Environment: real
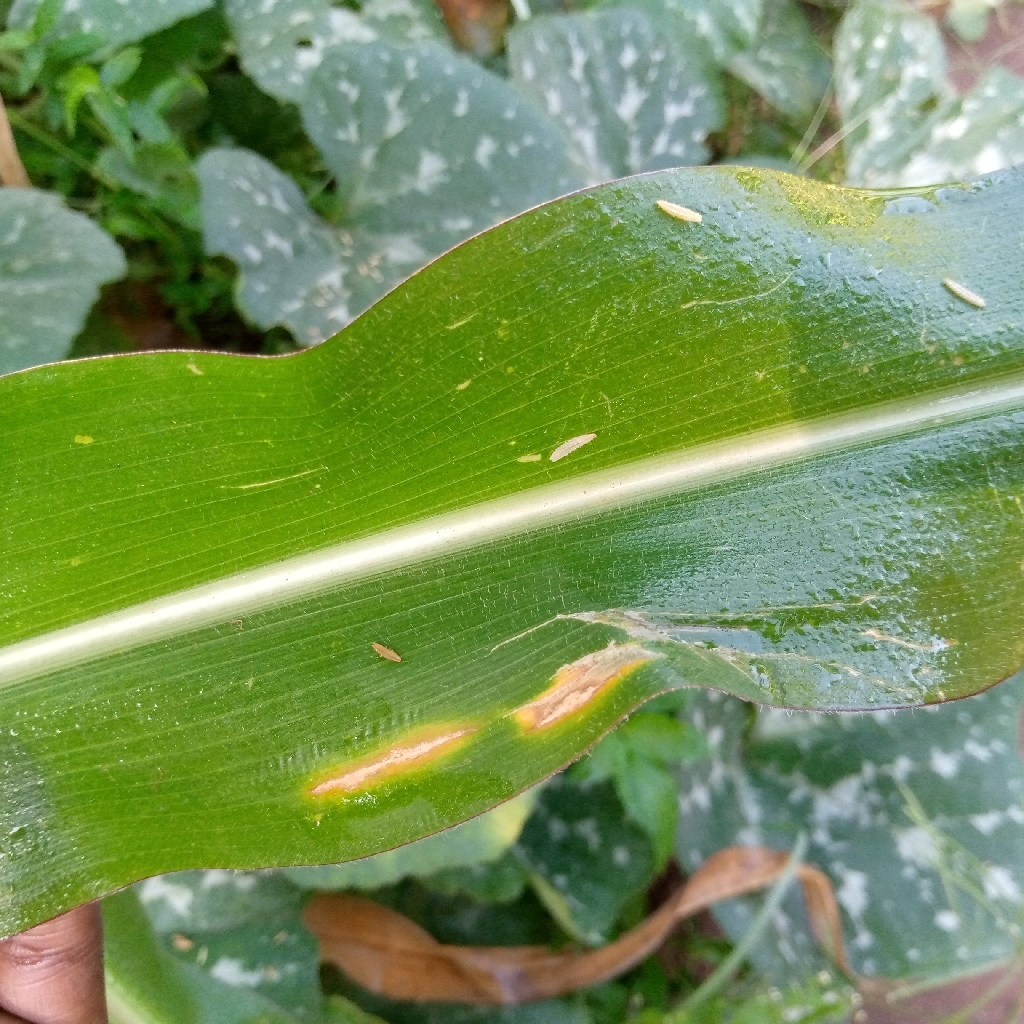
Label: northern_corn_leaf_blight